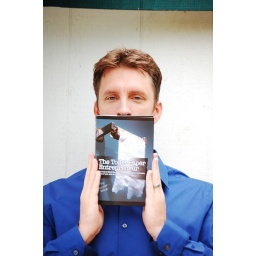
Just like the freshly copied paper in grade school, this book smells good when it's right off the press.